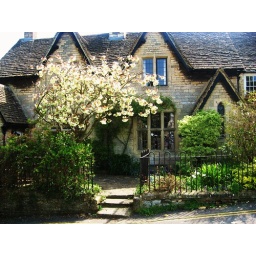
The house with the tree in bloom